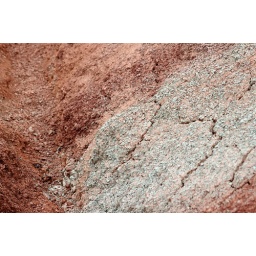
Circulating groundwater change the red iron oxide in the rock to a greenish hue. Pretty neat!